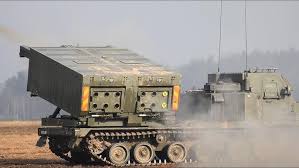
Label: Self Propelled Artillery